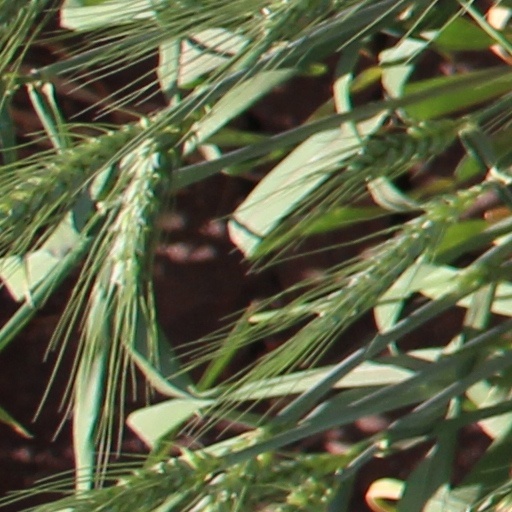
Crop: wheat